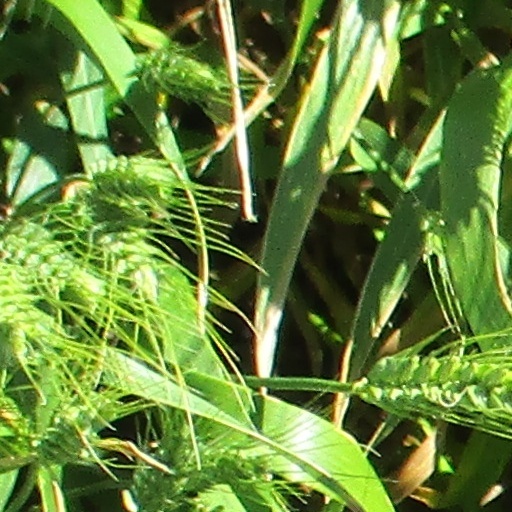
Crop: wheat